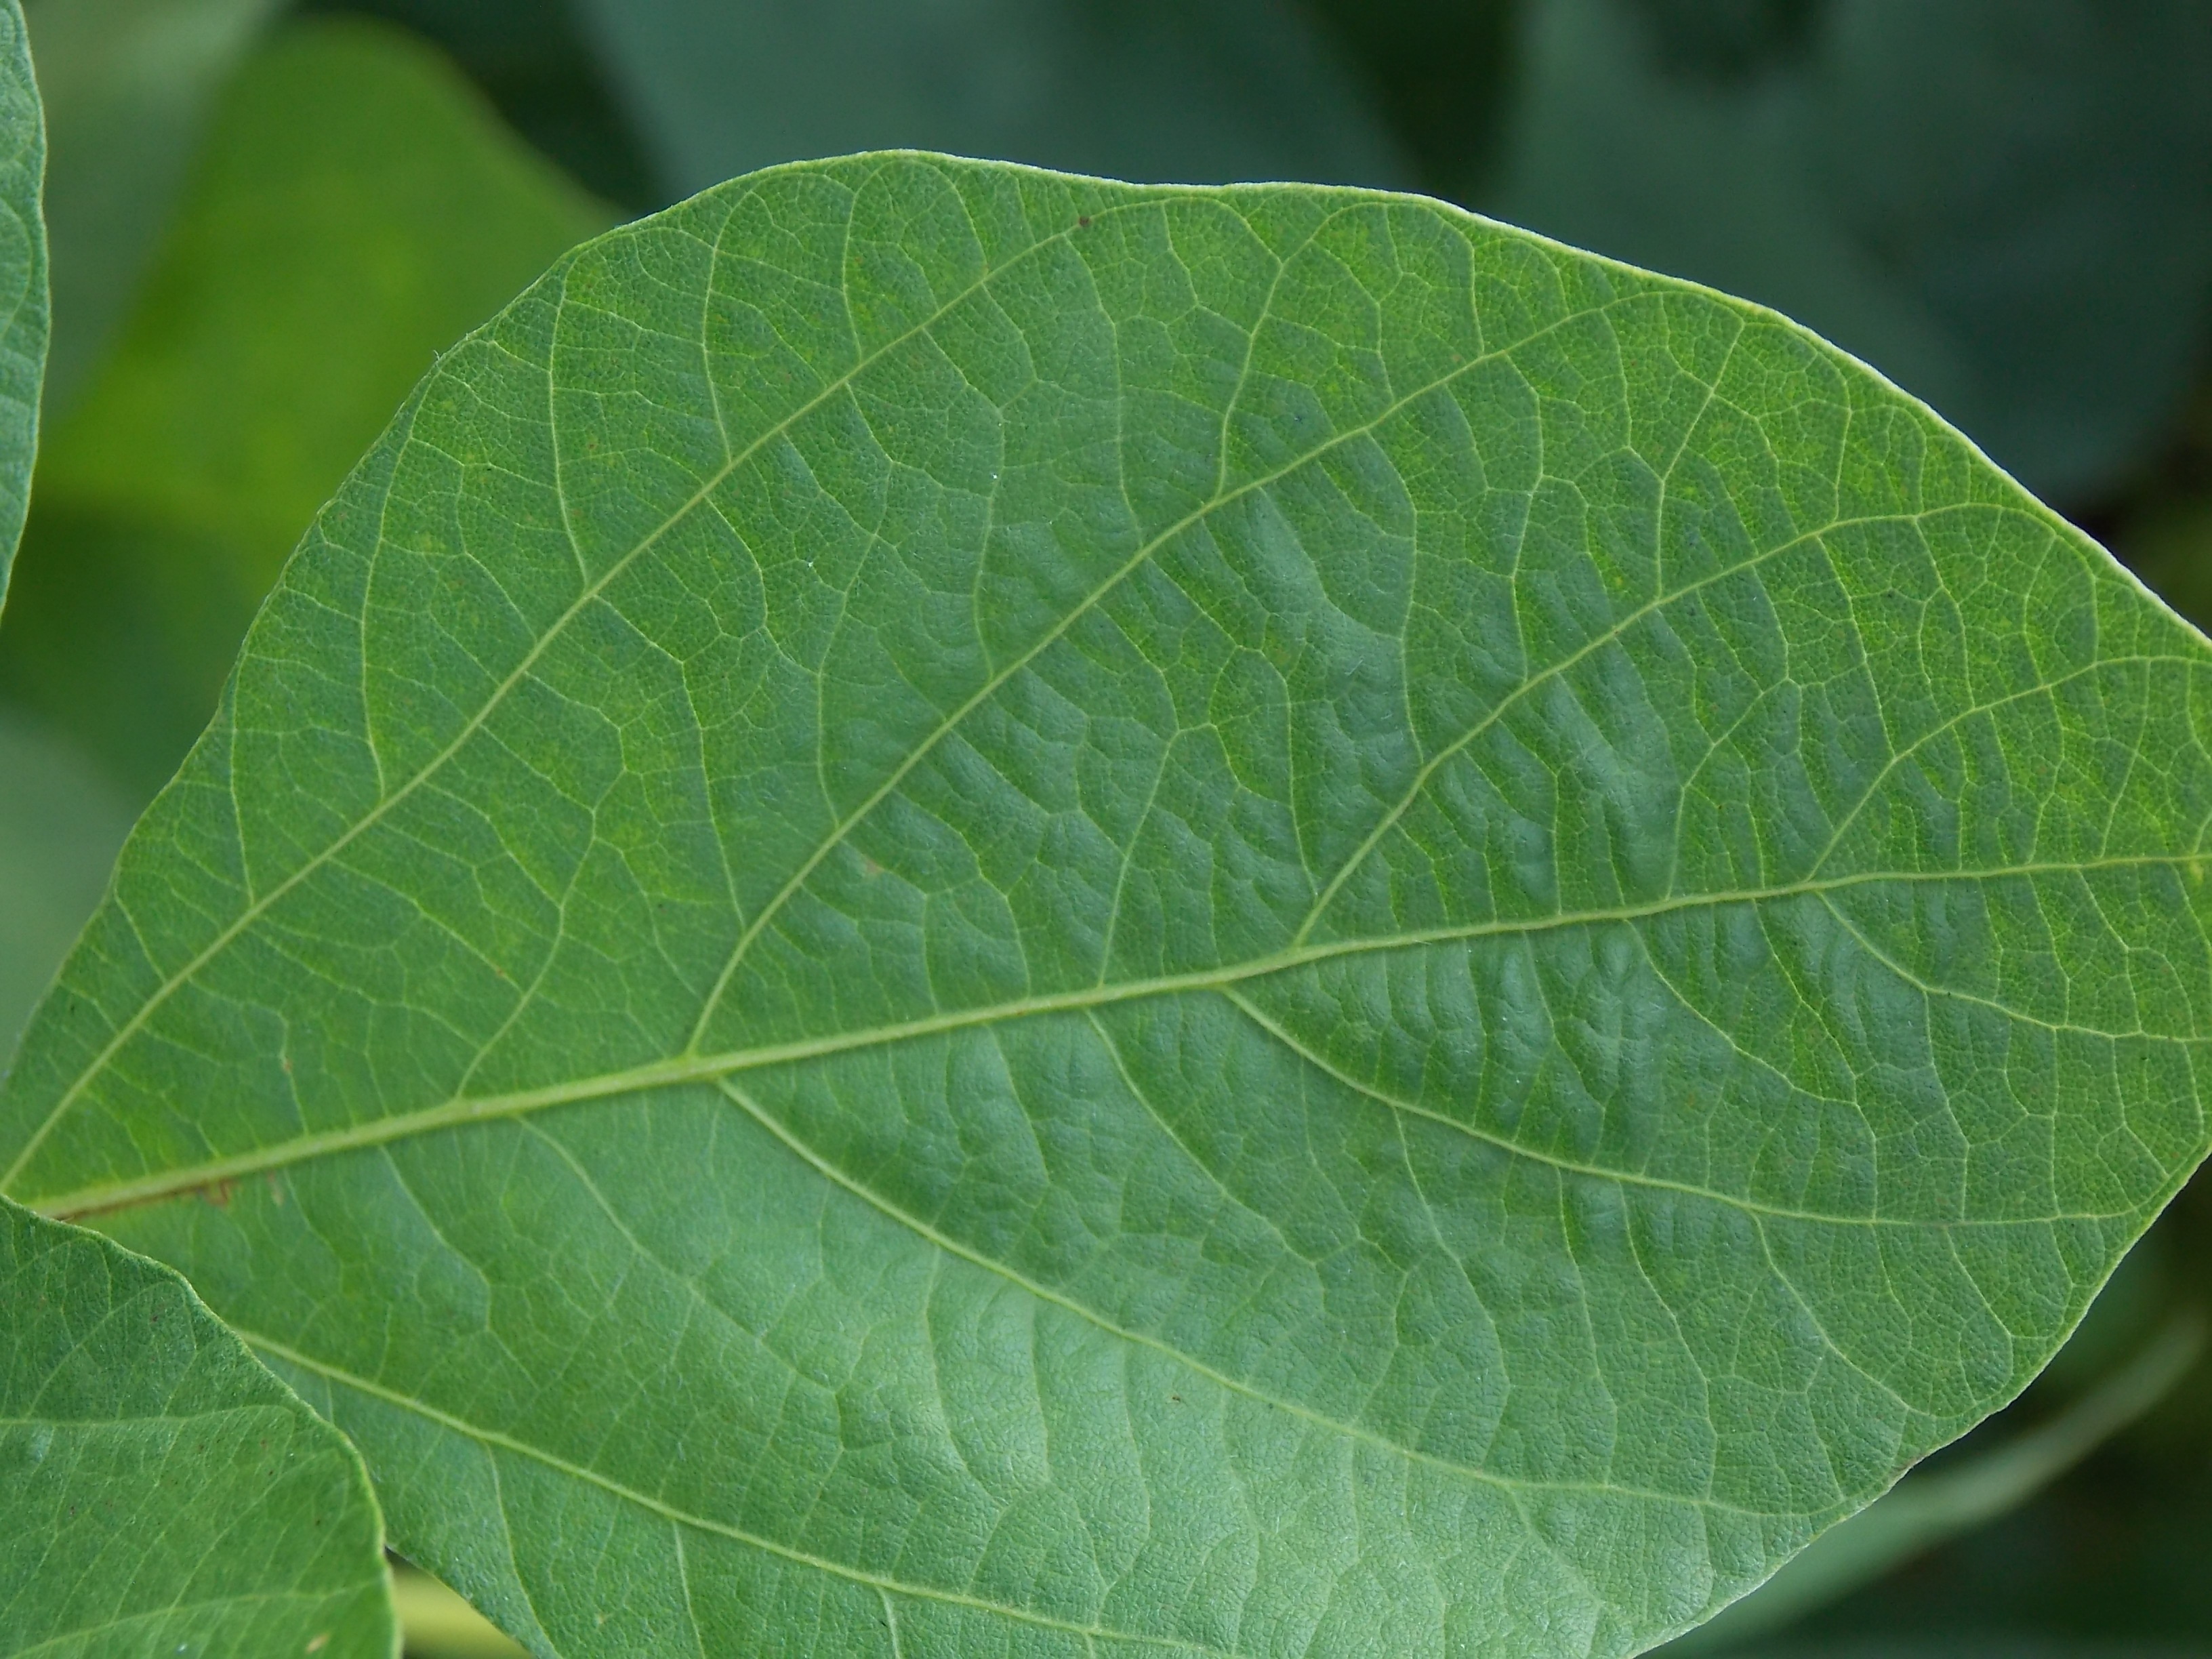
Label: Healthy